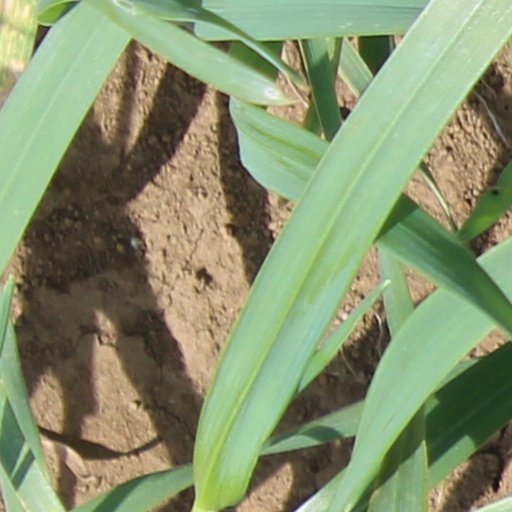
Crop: wheat